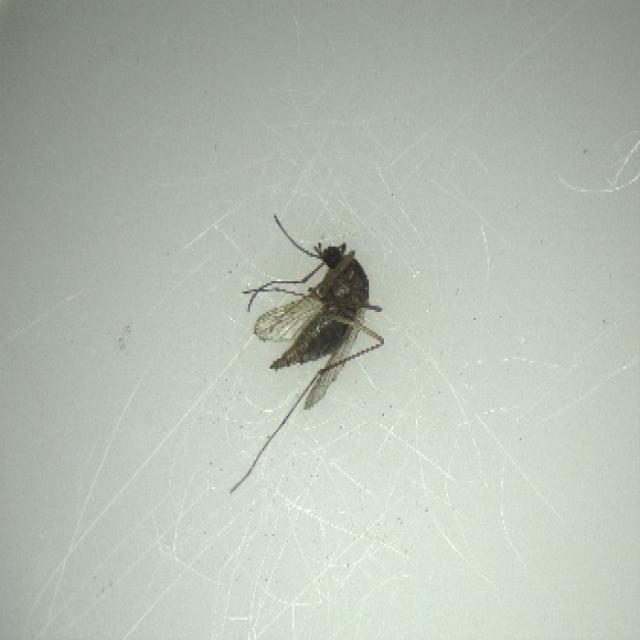
Species: aedes_vexans